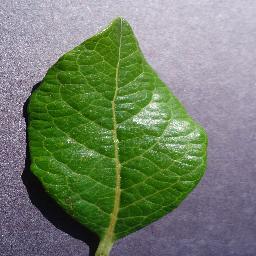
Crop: blueberry
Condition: healthy